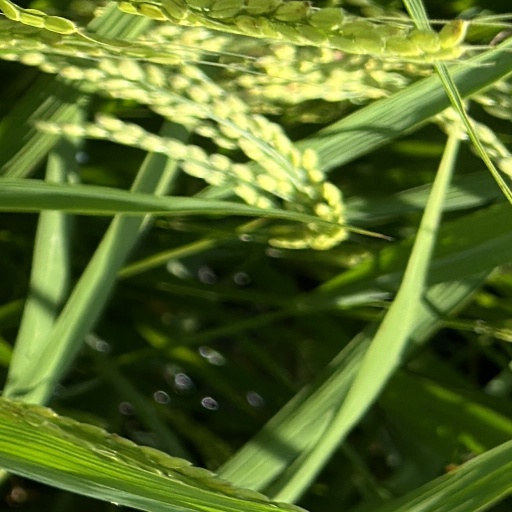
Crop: rice